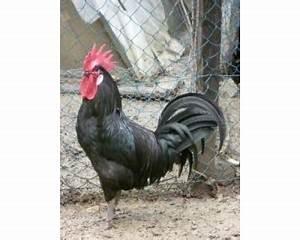
chicken